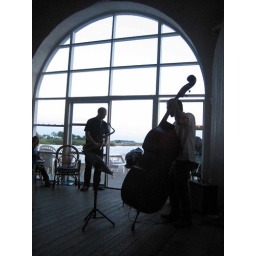
jazz in the boat house